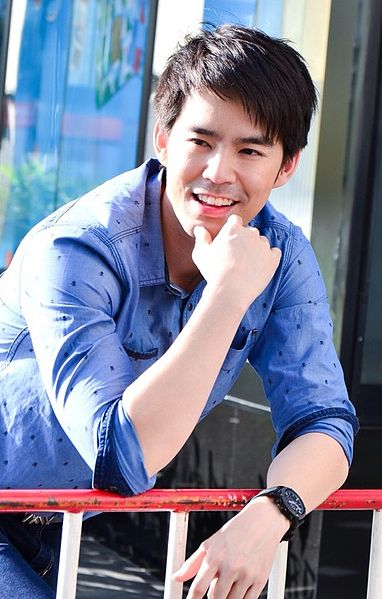
กวี ตันจรารักษ์

| name = กวี ตันจรารักษ์
| image = Beam@Maleenont Bld.jpg
| image_size = 200px
| birth_place = กรุงเทพมหานคร ประเทศไทย
| alma_mater = จุฬาลงกรณ์มหาวิทยาลัย
| children = 4 คน
| module = Infobox musical artist|embed=yes
| background = solo_singer
| instrument = เสียงร้อง
| years_active = พ.ศ. 2542–ปัจจุบัน
| label = อาร์เอส (2542–2553)อาร์เอส มิวสิค (2566–ปัจจุบัน)
กวี ตันจรารักษ์ (เกิด 18 พฤษภาคม พ.ศ. 2523) ชื่อเล่น บีม เป็นนักร้องและนักแสดงชาวไทย อดีตสมาชิกวงบอยแบนด์ดีทูบี สังกัดอาร์เอส
== ประวัติ ==
=== ชีวิตตอนต้นและการศึกษา ===
"กวี ตันจรารักษ์" หรือ "บีม" เกิดเมื่อวันที่ 18 พฤษภาคม พ.ศ. 2523 เดิมชื่อว่า "ระวี" มีความหมายว่า ยามบ่าย ตามเวลาเกิด ก่อนที่จะเปลี่ยนเมื่อเข้าศึกษาในระดับมัธยมศึกษา เป็นบุตรของนายวีระศักดิ์และนางเกตน์นิภา ตันจรารักษ์ มีพี่น้องทั้งหมด 4 คน (ชาย 3 คน และหญิง 1 คน) โดยบีมเป็นพี่คนโต น้องสาวของบีม คือ บัว สโรชา ตันจรารักษ์ เป็นนักร้องและนักแสดงเหมือนพี่ชาย 10 เรื่องเกี่ยวกับ บีม-กวี จากบอยแบนด์ดีทูบี สู่การเป็นนักแสดงและคุณพ่อลูกแฝด เข้ารับการศึกษาระดับปฐมวัยจากโรงเรียนอนุบาลธนสมบูรณ์วิทยา ระดับประถมศึกษาจากโรงเรียนอัสสัมชัญสมุทรปราการ ระดับมัธยมศึกษาตอนต้นจากโรงเรียนราชวินิตบางแก้ว ระดับประกาศนียบัตรวิชาชีพ หรือ ปวช.จากโรงเรียนเตรียมวิศวกรรมศาสตร์ ไทย-เยอรมัน วิทยาลัยเทคโนโลยีอุตสาหกรรม แห่งมหาวิทยาลัยเทคโนโลยีพระจอมเกล้าพระนครเหนือ กรุงเทพมหานคร จบระดับปริญญาตรี วิศวกรรมศาสตรบัณฑิต สาขาวิศวกรรมเครื่องกล จากคณะวิศวกรรมศาสตร์ จุฬาลงกรณ์มหาวิทยาลัย แล้วศึกษาด้านภาษาอังกฤษ Queensland College Of English (QCE) 6 เดือน ออสเตรเลีย และจบระดับปริญญาโท บริหารธุรกิจมหาบัณฑิต หลักสูตร MBA English Program จากคณะพาณิชยศาสตร์และการบัญชี จุฬาลงกรณ์มหาวิทยาลัย
=== เข้าสู่วงการและออกอัลบั้มบอยแบนด์ ===
บีมเริ่มเข้าสู่วงการบันเทิงจากงานถ่ายแบบและโฆษณาขณะเรียนอยู่จุฬาลงกรณ์มหาวิทยาลัยชั้นปีที่ 2 แล้วฝึกเรียนร้องเพลงจากทางค่าย ก่อนที่จะเซ็นต์สัญญากับอาร์เอส โปรโมชั่นในปี พ.ศ. 2542 เริ่มต้นผลงานจากการถ่ายแบบ ตามหน้าปกนิตยสารต่างๆ มีผลงานการแสดงมิวสิกวีดีโอเพลง "เธอรักฉันรู้"กับศิลปิน โมเม นภัสสร บุรณศิริ มีผลงานโฆษณาชิ้นแรก ขนมข้าวโพดอบกรอบ "ตราคอนเน่" และมีผลงานแสดงภาพยนตร์ "๙ พระคุ้มครอง" มาก่อนหน้านั้นแล้ว แล้วเปิดตัวในฐานะหนึ่งในสมาชิกวง "ดีทูบี|ดีทูบี (D2B)" ในปี พ.ศ. 2544 ร่วมกับ "อภิเชษฐ์ กิตติกรเจริญ" หรือ "บิ๊ก" และ "วรเวช ดานุวงศ์" หรือ "แดน" ซึ่งประกวดร้องเพลงโครงการ "พานาโซนิค สตาร์ ชาเรนจ์" มาก่อนหน้านั้นแล้ว ในอัลบั้มชื่อ "ดีทูบี (อัลบั้ม)|D2B" เช่นเดียวกับชื่อวง ซึ่งประสบความสำเร็จอย่างมากและรวดเร็ว โดยดีทูบีได้รับรางวัลสูงสุดคือ รางวัลศิลปินกลุ่มยอดนิยม จาก "MTV Asia Award 2003" ดีทูบี ศิลปินไทยยอดนิยม เอ็มทีวี เอเชีย อวอร์ดส์ 2003 ซึ่งจัดขึ้นที่ประเทศสิงคโปร์ จากชื่อเสียงและความสำเร็จเหล่านี้ ทำให้สมาชิกวงดีทูบีทั้งสามคนต่างได้มีโอกาสทำงานบันเทิงด้านอื่นๆ ทั้งงานการแสดงละคร งานการแสดงภาพยนตร์ และงานโฆษณา ซึ่งประสบความสำเร็จอย่างมากแทบทั้งสิ้น
กระทั่งวันที่ 22 กรกฎาคม พ.ศ. 2546 บิ๊กประสบอุบัติเหตุทางรถยนต์จนกลายเป็นเจ้าชายนิทรา บีมได้อุปสมบทที่วัดสุภัททะบรรพต (วัดมาบจันทร์) จังหวัดระยอง ในวันที่ 21 กันยายน พ.ศ. 2546 บรรยากาศพิธีอุปสมบทของ กวี ตันจรารักษ์ หรือ บีม ดีทูบี เพื่อทดแทนพระคุณบิดามารดาและอุทิศส่วนกุศลให้อภิเชษฐ์ กิตติกรเจริญ|บิ๊ก ได้รับฉายาว่า "พระกวี อภิปุณโณ" แปลว่า ผู้เพียบพร้อมบริบูรณ์ ภายหลังลาสิกขา บีมและวรเวช ดานุวงศ์|แดนได้ร่วมกันทำ "D2B Neverending Album Tribute to Big D2B" บรรยากาศงานแถลงข่าวอัลบั้มและคอนเสิร์ตเพื่อ บิ๊ก ดีทูบี และแสดงคอนเสิร์ตที่มีชื่อเดียวกันนี้ บรรยากาศ ดีทูบี เดอะ เนเวอร์เอนดิ้ง คอนเสิร์ตนี้เพื่อ บิ๊ก เพื่อมอบรายได้หลังหักค่าใช้จ่ายเป็นค่ารักษาพยาบาลแก่อภิเชษฐ์ กิตติกรเจริญ|บิ๊ก ก่อนที่บีมจะเดินทางไปประเทศออสเตรเลียเพื่อศึกษาทางด้านภาษาอังกฤษเป็นเวลา 6 เดือน แดน บุกออสเตรเลียเยี่ยม บีม
=== ออกอัลบั้มดูโอ้และเดี่ยว ===
ในปี พ.ศ. 2548 วรเวช ดานุวงศ์|แดนและบีมกลับมามีผลงานร่วมกันอีกครั้งในฐานะนักร้องดูโอ "Dan-Beam" ในอัลบั้ม "ดิ อัลบั้ม (อัลบั้มแดนบีม)|The Album" ซึ่งได้รับกระแสตอบรับดีเหมือนเดิม ในช่วงนี้ทั้งคู่ต่างมีผลงานด้านการแสดงมากมายและเป็นพิธีกรรายการท่องเที่ยว "Dan-Beam The Series" เปิดโลกกว้างเชิงความรู้กับรายการใหม่ แดน-บีม เดอะซีรีส์ หลังมีผลงานเพลงร่วมกันทั้งหมด 4 อัลบั้ม โดยอัลบั้มพิเศษ "DB2B" เป็นอัลบั้มส่งท้ายเพื่อมอบรายได้ให้แก่ครอบครัวของอภิเชษฐ์ กิตติกรเจริญ|บิ๊ก แดนและบีมก็ได้ประกาศแยกวงในวันที่ 25 ตุลาคม พ.ศ. 2550 ปิดตำนานดีทูบี “แดน-บีม” เตรียมแถลงแยกวงชัวร์!
ต่อมาในปี พ.ศ. 2551 บีมมีผลงานเพลงอัลบั้มเดี่ยว "Beam" ได้ฤกษ์เปิดตัวอัลบั้มเดี่ยวชุดแรกในชีวิตของหนุ่มหล่อ บีม และได้รับการแต่งตั้งเป็นทูตของ องค์การกองทุนสัตว์ป่าโลกสากล|WWF “บีม-กวี” ศิลปินคุณภาพค่าย RS รับบทบาทใหม่ ทูตคนแรกของ WWF ประเทศไทย ปลุกจิตสำนึกเยาวชนไทย เป็นคนแรกของประเทศไทยโดยได้รับการแต่งตั้งติดต่อกันเป็นเวลาถึง 3 ปี ระหว่างได้รับตำแหน่งนี้ บีมได้ร่วมกิจกรรมเพื่ออนุรักษ์สิ่งแวดล้อมมากมาย เช่น Earth Hour Earth Hour รวมพลคนไทย ปิดไฟ...ให้โลกพัก ลดปล่อยแก๊สเรือนกระจกพร้อมกับ 126 ประเทศ เป็นต้น นอกจากนี้บีมยังได้รับเลือกจากสมาคมไทยแนะแนวการศึกษานานาชาติให้เป็นคนแรกที่ได้รับรางวัลโล่ห์พระราชทาน TIECA Bright Idol 2009 จากสมเด็จพระเทพรัตนราชสุดาฯ สยามบรมราชกุมารี ในปี พ.ศ. 2552 อีกด้วย
=== หลังจากหมดสัญญาค่ายอาร์เอส ===
หลังจากหมดสัญญากับอาร์เอส โปรโมชั่นในปี พ.ศ. 2553 บีมห่างหายไปจากวงการเป็นเวลาเกือบ 2 ปี เพื่อดูแลกิจการบริษัทด้านธุรกิจนำเที่ยว Trip Busterเปิดตัวบริษัท-Trip-Buster เปิดตัวบริษัท Trip Buster ซึ่งบีมได้ก่อตั้งขึ้นก่อนหมดสัญญาไม่นาน โดยได้รับแรงบันดาลใจส่วนหนึ่งมาจากการได้เดินทางไปยังต่างประเทศเพื่อทำรายการ Dan-Beam The Series และต่อมา บริษัทได้ปิดตัวลงจากปัญหาภายในบริษัท 'บีม'รับปิดธุรกิจทัวร์แจงมีปัญหาในบริษัท ปัจจุบัน บีมเป็นหุ้นส่วนค่ายมวย Legend Thai Boxing ร่วมกับ เคลิ้ม (วงดนตรี)|เป้ วงเคลิ้ม และเพื่อนนอกวงการ “บีม” ไร้ฤกษ์แต่ง “ออย” โอดคบนานหวั่นรักหมดอายุ บีมกลับมารับงานบันเทิงเต็มตัวอีกครั้งตั้งแต่ปลายปี พ.ศ. 2554 ด้วยผลงานภาพยนตร์เรื่อง "ส.ค.ส. สวีทตี้" และซีรีส์ "บำบัดรักบำรุงสุข (Love Therapy)" ในฐานะศิลปินอิสระ ทำให้ปัจจุบัน บีมมีผลงานบันเทิงร่วมกับหลากหลายสังกัด
อย่างไรก็ตาม บีมและแดนยังคงมีผลงานร่วมกันอยู่เสมอ โดยเฉพาะผลงานในนามดีทูบี อาธิเช่น คอนเสิร์ต "คิดถึง D2B Live Concert 2014" และ "มหัศจรรย์ ... ความคิดถึง D2B Encore Concert 2015" “ดีทูบี อังกอร์ คอนเสิร์ต 2015” โชว์โฮโลแกรมเต็มอิ่ม-แฟนคลับน้ำตาท่วมฮอลล์ จากหนังสือพิมพ์ไทยรัฐ
== ชีวิตส่วนตัว ==
บีม กวี ตันจรารักษ์ ได้ขอแฟนสาว ออย อฏิพรณ์ จิตต์ธรรมวงศ์ แต่งงาน ในปี พ.ศ. 2558 และมีบุตรแฝดชาย ด้วยกัน 2 คน เกิดเมื่อวันที่ บุตรชายฝาแฝด บีม กวี ภายหลังมีบุตรแฝดหญิงอีก 2 คน เกิดเมื่อวันที่ บุตรสาวฝาแฝด บีม กวี
ในปี พ.ศ. 2553 บีมมีธุรกิจส่วนตัว ได้แก่ บริษัทด้านธุรกิจนำเที่ยว Trip Buster แต่ได้ปิดกิจการลงในปี พ.ศ. 2556 หลังจากนั้นในปี พ.ศ. 2557 จวบจนถึงปัจจุบัน ได้เป็นหุ้นส่วนค่ายมวย Legend Thai Boxing ร่วมกับเคลิ้ม (วงดนตรี)|เป้ วงเคลิ้ม พร้อมกับเพื่อนนอกวงการ
== ผลงาน ==
=== มิวสิกวิดีโอ ===
=== อัลบั้มเพลง ===
ผลงานเพลงที่ผ่านมา ในนามศิลปินกลุ่ม และเดี่ยว ตั้งแต่ปี พ.ศ. 2544 - ปัจจุบัน มีดังต่อไปนี้
==== D2B (ดีทูบี) ====
* พ.ศ. 2544 - อัลบั้ม D2B
* พ.ศ. 2545 - อัลบั้ม D2B Summer
* พ.ศ. 2546 - อัลบั้ม D2B Type II
* พ.ศ. 2547 - อัลบั้ม D2B The Neverending Album Tribute To BIG D2B
" (อัลบั้ม D2B The Neverending Album Tribute To BIG D2B จัดทำขึ้นเพื่อมอบรายได้หลังหักค่าใช้จ่ายเป็นค่ารักษาพยาบาลแก่บิ๊ก และครั้งแรกที่แดนและบีมได้มีส่วนร่วมในการแต่งคำร้องและทำนอง โดยเพลง "นายเจ็บ ฉันเจ็บ" แต่งคำร้องและทำนองโดยแดน และเพลง "ฉันจะจับมือเธอเอาไว้" แต่งทำนองโดยแดนและคำร้องโดยบีม) "
==== Dan & Beam (แดน-บีม) ====
* พ.ศ. 2548 - อัลบั้ม Dan & Beam The Album
* พ.ศ. 2549 - อัลบั้ม Dan & Beam The Album II Relax
* พ.ศ. 2550 - อัลบั้ม Dan & Beam The Album 3 Freedom
* พ.ศ. 2550 - อัลบั้ม DB2B (Dan Beam to Big)
==== Beam (บีม กวี) ====
* พ.ศ. 2551 - อัลบั้ม Beam
==== ผลงานเพลงอื่นๆ ====
===== เพลงประกอบละครและภาพยนตร์ =====
===== อัลบั้มพิเศษ =====
===== เพลงพิเศษอื่นๆ =====
| class="wikitable"
! ชื่อเพลง !! ศิลปิน !! รายละเอียด !! ค่าย !! ปี
|-
| align = "center" | ทุกวินาที (Acoustic Version) || align = "center" | D2B || เพลงพิเศษจาก RS Acoustic for Friends || rowspan = "10" align = "center" | อาร์เอส|| rowspan="2" | พ.ศ. 2545
|-
| align = "center" | มีเธอ || align = "center" | D2B || เพลงพิเศษสำหรับสมาชิก RS Star Club
|-
| align = "center" | มือที่มองไม่เห็น || align = "center" | รวมศิลปิน || เพลงประกอบคอนเสิร์ต RS Meeting Concert 2001 Star Mission มันส์หลุดโลก || rowspan = "4" |พ.ศ. 2546
|-
| align = "center" | มาราธอน || align = "center" | รวมศิลปิน || เพลงพิเศษจาก RS MARATHON DANCE EXPO 2003
|-
| align = "center" | อยู่ที่เธอแล้ว || align = "center" | รวมศิลปิน || rowspan = "2" | เพลงพิเศษจากงานมหกรรมทรัพย์สินทางปัญญา
|-
| align = "center" | ทำด้วยมือ สร้างด้วยใจ || align = "center" | รวมศิลปิน
|-
| align = "center" | ทิ้งหัวใจไว้ที่เธอ || align = "center" | แดน-บีม || rowspan = "2" | เพลงพิเศษจาก MIXICLUB || rowspan = "2" | พ.ศ. 2548
|-
| align = "center" | อย่าโกรธนาน || align = "center" | แดน-บีม
|-
| align = "center" | เปลวไฟแห่งปลายฝัน || align = "center" | แดน-บีม || เพลงพิเศษจากงานกีฬาแห่งชาติ สุพรรณบุรีเกมส์ ครั้งที่ 35 || rowspan = "2" | พ.ศ. 2549
|-
| align = "center" | คนไทยรักกัน || align = "center" | รวมศิลปิน || เพลงพิเศษเพื่อสร้างความสามัคคีเหตุการณ์ความไม่สงบในพื้นที่สามจังหวัดชายแดนภาคใต้
|-
| align = "center" | Infinite || align = "center" | แดน-บีม || เพลงพิเศษจากคอนเสิร์ต Dan Beam Freedom Around The World Live In Concert || align = "center" | - || พ.ศ. 2550
|-
| align = "center" | ในใจเธอมีหัวใจฉันอีกดวง || align = "center" | D2B || เพลงพิเศษจากคอนเสิร์ต มหัศจรรย์...ความคิดถึง D2B Encore Concert 2015 || align = "center" | อาร์เอส|| rowspan="2" | พ.ศ. 2558
|-
| align = "center" | ปั่นจักรยาน || align = "center" | รวมศิลปิน || เพลงประกอบกิจกรรมเฉลิมพระเกียรติพระบาทสมเด็จพระเจ้าอยู่หัว "Bike for Dad" || align = "center" | -
|-
| align = "center" | Call Me Daddy || align = "center" | บีม || rowspan = "2" | ร้องร่วมกับธีร์และพีร์ซึ่งเป็นบุตรชายฝาแฝดของเขา || rowspan = "2" align="center" | อาร์เอส มิวสิค|| rowspan = "2" |พ.ศ. 2566
|-
| align = "center" | Oh My DOS! (เพลงโปรโมทสินค้า DOS Life)|| align = "center" | บีม
|
*
=== คอนเสิร์ต ===
คอนเสิร์ตที่ได้เข้าร่วม ทั้งในฐานะศิลปินกลุ่มและเดี่ยว ตั้งแต่ปี พ.ศ. 2544 - ปัจจุบัน มีดังต่อไปนี้
==== คอนเสิร์ตดีทูบี ====
| class="wikitable"
! ชื่อคอนเสิร์ต || สถานที่ || แขกรับเชิญ || วันที่แสดง
|-
| align = "center" | D2B Summer Live in Concert ดีทูบี ซัมเมอร์ ไลฟ์ อิน คอนเสิร์ต กับสามหนุ่ม บิ๊ก แดน บีม || align = "center" | ห้องเพลนนารีฮอลล์ ศูนย์การประชุมแห่งชาติสิริกิติ์ || ไดอาน่า แรนด์ ลัคนา หวงมณีรุ่งโรจน์ สโรชา ตันจรารักษ์ || align = "center" | 20 เมษายน พ.ศ. 2545
|-
| align = "center" | D2B Goodtime Thanks Concert for Friends กรี๊ดกันสนั่นอีกครั้ง กับคอนเสิร์ต ดีทูบี ขอบคุณแฟนเพลง || align = "center" | อินดอร์ สเตเดียม หัวหมาก|อินดอร์ สเตเดียม หัวหมาก || ธีรเทพ วิโนทัย ทีมสาระแน ได้แก่ - เกียรติศักดิ์ อุดมนาค - นาคร ศิลาชัย - วิลลี่ แมคอินทอช || align = "center" | 13 กรกฎาคม พ.ศ. 2545
|-
| align = "center" | D2B the Miracle Concert ความประทับใจเปี่ยมล้นเวที ดีทูบี เดอะ มิราเคิล คอนเสิร์ต || align = "center" | อินดอร์ สเตเดียม หัวหมาก|อินดอร์ สเตเดียม หัวหมาก || align = "center" | N/A || align = "center" | 18 พฤษภาคม พ.ศ. 2546
|-
| align = "center" | D2B the Neverending Concert Tribute to BIG D2B บรรยากาศ ดีทูบี เดอะ เนเวอร์เอนดิ้ง คอนเสิร์ตนี้เพื่อ บิ๊ก || align = "center" | หอประชุมใหญ่ มหาวิทยาลัยธรรมศาสตร์|ม.ธรรมศาสตร์ ท่าพระจันทร์ || นาธาน โอมาน พัชริดา วัฒนา เรืองศักดิ์ ลอยชูศักดิ์ ลัคนา หวงมณีรุ่งโรจน์ ศรราม เทพพิทักษ์ สโรชา ตันจรารักษ์|| align = "center" | 6 มีนาคม พ.ศ. 2547
|-
| align = "center" | คิดถึง D2B Live Concert 2014 รวมภาพความสนุกสุดซึ้ง 'บิ๊ก-แดน-บีม' ในคอนเสิร์ต ‘คิดถึง ดีทูบี’ || align = "center" | อิมแพค อารีน่า เมืองทองธานี|อิมแพค อารีน่า เมืองทองธานี || align = "center" | N/A || align = "center" | 2 พฤศจิกายน พ.ศ. 2557
|-
| align = "center" | TOYOTA VIOS PRESENTS มหัศจรรย์...ความคิดถึง D2B ENCORE CONCERT 2015 ประมวลภาพความประทับใจซึ้งคอนเสิร์ตมหัศจรรย์ความคิดถึง D2B Encore Concert 2015 || align = "center" | อิมแพค อารีน่า เมืองทองธานี|อิมแพค อารีน่า เมืองทองธานี || align = "center" | N/A || align = "center" | 4 เมษายน พ.ศ. 2558
|-
| align = "center" | D2B INFINITY CONCERT 2019 ไม่มีวันไหน ไม่คิดถึง คอนเสิร์ต D2B 2019 แรง บัตร SOLD OUT || align = "center" | อิมแพค อารีน่า เมืองทองธานี|อิมแพค อารีน่า เมืองทองธานี || align = "center" | แก้ม วิชญาณี (แก้ม the star), ซาร่า นลิน (AF3), หนึ่ง จักรวาล || align = "center" | 16 พฤศจิกายน พ.ศ. 2562
|-
| align = "center" | COOLfahrenheit และ Tisco My Care Smart Present D2B Infinity Fun+ 2020 "D2B Infinity Fun+ 2020" จาก 18 ปีแห่งมิตรภาพ สู่โชว์เหนือชั้นของ "แดน-บิ๊ก-บีม" || align = "center" | อิมแพค อารีน่า เมืองทองธานี|อิมแพค อารีน่า เมืองทองธานี || align = "center" | ศุภัคชญา สุขใบเย็น (เฟรม WonderFrame), น้ำทิพย์ จงรัชตวิบูลย์ (บี) || align = "center" | 16 กุมภาพันธ์ พ.ศ. 2563
|
==== คอนเสิร์ตแดน-บีม ====
==== คอนเสิร์ตเดี่ยว ====
=== ผลงานการแสดง ===
ผลงานการแสดงภาพยนตร์และละคร ตั้งแต่ปี พ.ศ. 2544 - ปัจจุบัน มีดังต่อไปนี้
==== ภาพยนตร์ ====
=== ละครโทรทัศน์ ===
=== ซิตคอม ซีรีส์ และอื่น ๆ ===
=== พิธีกร ===
=== ผลงานอื่น ๆ ===
| class="wikitable"
|-
! ลักษณะงาน !! ชื่องาน !! ร่วมกับ !! รายละเอียด !! ปี
|-
| align = "center" | นักแต่งเพลง || เพลง "ฉันจะจับมือเธอเอาไว้" || align = "center" | - || เป็นการแต่งคำร้องของเพลงเป็นครั้งแรกของบีม ในอัลบั้ม "D2B The Neverending Album Tribute to Big D2B" || align = "center" | พ.ศ. 2547
|-
| align = "center" | Vocal Producer || อัลบั้มเพลง "The Album 3 Freedom" || วรเวช ดานุวงศ์ || การทำงานเบื้องหลังอย่างเป็นทางการเป็นครั้งแรก กับผลงานอัลบั้มที่ 3 ในนาม "Dan-Beam" || align = "center" rowspan = "2" | พ.ศ. 2550
|-
| align = "center" | พิธีกร || รายการโทรทัศน์ "Dan-Beam The Series" || วรเวช ดานุวงศ์ || ออกอากาศทาง ช่อง 9 โมเดิร์นไนน์ทีวี ความยาว 13 ตอน เดินทางไป 4 ประเทศ ได้แก่ ทิเบต โมรอคโค เปรู และญี่ปุ่น
|-
| align = "center" | นักแต่งเพลง || เพลง "ด้วยหัวใจเธอ" || align = "center" | - || แต่งคำร้องของเพลงในอัลบั้ม "Beam" || align = "center" | พ.ศ. 2551
|-
| align = "center" | คอลัมนิสต์ || นิตยสาร "สุขภาพดี" || align = "center" | - || เป็นนักเขียนในคอลัมน์ด้านการท่องเที่ยว “บีม กวี” รับจ๊อบเป็นคอลัมนิสต์ || align = "center" | พ.ศ. 2554 - พ.ศ. 2555|2555
|-
| align = "center" | คอมเมนเตเตอร์ || รายการโทรทัศน์ " Thailand's Most Famous" || ปิยะ เศวตพิกุล ลลิตา ตะเวทิกุล อนันดา เอเวอร์ริ่งแฮม พีท ทองเจือ ชาคริต แย้มนาม ฉันทวิชช์ ธนะเสวี หลุยส์ สก็อต ปฏิภาณ ปฐวีกานต์ วรินทร ปัญหกาญจน์ || ออกอากาศทาง ช่อง 3 รับหน้าที่ตัดสินในรอบโจทย์เพลง "ENTERTAINER" และรอบชิงชนะเลิศ || align = "center" rowspan = "2" | พ.ศ. 2555
|-
| align = "center" | ผู้ประกาศรางวัล || Star Party 23 ปี TV Pool || พัชรินทร์ จัดกระบวนพล || ประกาศรางวัล "ดารานักสังคมสงเคราะห์ (Charity Star)"
|-
| align = "center" | ผู้ประกาศรางวัล || Top Award 2012 || สุชาร์ มานะยิ่ง || ประกาศรางวัล "ละครยอดเยี่ยม" || align = "center" rowspan = "3" | พ.ศ. 2556
|-
| align = "center" | ผู้ประกาศรางวัล || Nine Entertain Award 2013 || วรเวช ดานุวงศ์ || ประกาศรางวัล "นักร้องกลุ่มแห่งปี"
|-
| align = "center" | ผู้ประกาศรางวัล || Star Party 24 ปี TV Pool || ณิชารีย์ โชคประจักษ์ชัด || ประกาศรางวัล "ดาราหญิงขวัญใจวัยทีน"
|-
| align = "center" | ผู้เข้าแข่งขัน || รายการโทรทัศน์ "ตัวจริง The Premier" ปีเตอร์-ก้อย-บีม’ นำทีมซุป’ตาร์ ร่วมชิงความเป็น ‘ตัวจริง’ เพียงหนึ่งเดียวใน ‘ตัวจริง The Premier’ || รัชวิน วงศ์วิริยะ ปีเตอร์ คอร์ป ไดเรนดัล ภัณฑิลา ฟูกลิ่น เฉลิมพล ทิฆัมพรธีรวงศ์ สุคนธวา เกิดนิมิตร ศุภกรณ์ กิจสุวรรณ ปกฉัตร เทียมชัย || ออกอากาศทาง โมเดิร์นไนน์ทีวี || align = "center" | พ.ศ. 2556 - พ.ศ. 2557|2557
|-
|
== งานด้านสังคม ==
| class="wikitable"
|-
! ปี !! รายละเอียดของงาน
|-
| rowspan = "3" align = "center" | พ.ศ. 2550 || พรีเซนเตอร์ เนื่องในวันงดสูบบุหรี่โลก "บีม" คว้าพรีเซ็นเตอร์ "งดสูบบุหรี่โลก" ชวนคนไทยเลิกบุหรี่ถวาย "พ่อหลวง"
|-
| พรีเซ็นเตอร์ รณรงค์ให้ประชาชนชาวไทย มีส่วนร่วมในการร่างรัฐธรรมนูญฉบับใหม่ “แดน-บีม” และ “อี๊ด โปงลางฯ” ชวนประชาชนชาวไทย ร่วมคิด ร่วมสร้าง ร่วมร่างรัฐธรรมนูญ
|-
| พรีเซนเตอร์ รณรงค์เลือกตั้งสมาชิกสภาผู้แทนราษฎร ในวันที่ 23 ธันวาคม พ.ศ. 2550
|-
| rowspan = "3" align = "center" | พ.ศ. 2551 || พรีเซนเตอร์ รณรงค์เลือกตั้งสมาชิกวุฒิสภา ปี 2 มีนาคม พ.ศ. 2551
|-
| ทูตองค์การ องค์การกองทุนสัตว์ป่าโลกสากล|WWF ประจำประเทศไทย แต่งตั้ง “บีม-กวี” เป็นทูต WWF คนแรกของประเทศไทย
|-
| ศิลปินธรรมทูต ประจำปี พ.ศ. 2551
|-
| rowspan = "3" align = "center" | พ.ศ. 2552 || พรีเซนเตอร์ โครงการสายรัดข้อมือเฉลิมพระเกียรติ สมเด็จพระญาณสังวร สมเด็จพระสังฆราช สกลมหาสังคปรินายก "บีม" ปลื้มพรีเซ็นเตอร์ "ริสต์แบนด์มหามงคลฯ"
|-
| ทูตองค์การ องค์การกองทุนสัตว์ป่าโลกสากล|WWF ประจำประเทศไทย ติดต่อกันเป็นปีที่ 2
|-
| พรีเซนเตอร์ โครงการจัดสร้างพระนิรันตราย จุฬาลงกรณ์มหาวิทยาลัย เปิดตัว บีม - ​แต้ว ทูตสัมพันธ์ ​โครง​การ “พระนิรันตราย (จำลอง) สองกษัตริย์”
|-
| align = "center" | พ.ศ. 2553 || ทูตองค์การ องค์การกองทุนสัตว์ป่าโลกสากล|WWF ติดต่อกันเป็นปีที่ 3
|-
| align = "center" rowspan = "2" | พ.ศ. 2556 || พรีเซนเตอร์ โครงการลดเค็มครึ่งหนึ่ง โครงการของกระทรวงสาธารณสุข ในสัปดาห์วันไตโลก
|-
|| พิธีกร spot โรงเรียนนวมินทราชินูทิศ บดินทรเดชา โครงการของกระทรวงศึกษาธิการ
|-
|
== รางวัลที่ได้รับ ==
| class="wikitable"
! ปี !! รายละเอียด
|-
| align = "center" | พ.ศ. 2545 || รางวัลพระพิฆเนศทอง นักร้องกลุ่มยอดเยี่ยม ปี 2545 (D2B)
|-
| rowspan = "5" align = "center" | พ.ศ. 2546 || รางวัลศิลปินกลุ่มยอดนิยม จาก MTV Asia Award 2003 เปิดใจ D2B หลังคว้ารางวัล MTV ASIA AWARDS 2003 (D2B)
|-
| รางวัลศิลปินยอดเยี่ยม Top Awards จัดโดยนิตยสารทีวีพูล ประจำปี 2545 (D2B)
|-
| รางวัลศิลปินกลุ่มยอดนิยม จาก Channel V Thailand Award 2003 (D2B)
|-
| รางวัลมิวสิกวิดีโอไทยกลุ่มยอดนิยม จากแชนแนลวีไทยแลนด์ มิวสิกวิดีโอ อวอร์ด ครั้งที่ 2 (D2B)
|-
| รางวัลเยาวชนดีเด่นแห่งชาติ ปี 2546 จากกระทรวงพัฒนาสังคมฯ (D2B)
|-
| align = "center" | พ.ศ. 2547 || รางวัลนักร้องกลุ่มยอดเยี่ยม จากท็อปอวอร์ด 2003 จัดโดยนิตยสารทีวีพูล ประจำปี 2546 (D2B)
|-
| rowspan = "3" align = "center" | พ.ศ. 2548 || รางวัลศิลปินคุณธรรมส่งเสริมพระพุทธศาสนา แดน-บีม-​แนท ภูมิ​ใจรับรางวัลศิลปินคุณธรรมฯประจำปี 2548
|-
| รางวัลดาวในดวงใจ ประจำเดือนกันยายน 2548 จากรายการคืนแห่งดาว ช่อง 7
|-
| รางวัลนักร้องขวัญใจศิลปิน จาก Oops Magazine (แดน-บีม)
|-
| rowspan = "5" align = "center" | พ.ศ. 2549 || รางวัลศิลปินไทยกลุ่มยอดนิยม จากแชนแนลวีไทยแลนด์ มิวสิกวิดีโอ อวอร์ด ครั้งที่ 5Hall Of Fame ปี 2549 (แดน-บีม)
|-
| รางวัลศิลปินกลุ่มยอดนิยม จากสุดสัปดาห์ยังแอนด์สมาร์ทโหวต 2006 จัดโดยนิตยสารสุดสัปดาห์ (แดน-บีม)
|-
| รางวัลศิลปินกลุ่มยอดนิยม จาก คมชัดลึก อวอร์ด|คมชัดลึก อวอร์ด ครั้งที่ 2 ปี 2549 (แดน-บีม)
|-
| รางวัล "สุดยอดแม่ลูกผูกพันแห่งปี 2549 สาขาการบันเทิง" ฟิล์ม-บีม-อรรณพ ควงคุณแม่รับรางวัล แม่ลูกผูกพัน เป็นแบบอย่างที่ดี เสริมสร้างความรักความอบอุ่นในครอบครัว จัดโดย การท่องเที่ยวแห่งประเทศไทย และกระทรวงสาธารณสุข
|-
| รางวัลมิวสิกวิดีโอยอดนิยม สาขาศิลปินไทยกลุ่มยอดนิยม จาก Channel V Thailand MusicVideo Awards 2006 (ครั้งที่ 5) (แดน-บีม)
|-
| rowspan = "11" align = "center" | พ.ศ. 2550 || รางวัลศิลปินกลุ่มยอดเยี่ยม จากท็อปอวอร์ด 2006 จัดโดยนิตยสารทีวีพูล ประจำปี 2549 (แดน-บีม)
|-
| รางวัลครอบครัวประชาธิปไตยตัวอย่างประจำปี 2550 (ครอบครัว "ตันจรารักษ์")
|-
| รางวัลลูกกตัญญู ปี 2550 โดยสภาสังคมสงเคราะห์แห่งประเทศไทยในพระบรมราชูปถัมภ์ในกิจกรรมวันแม่แห่งชาติ
|-
| รางวัลศิลปินกลุ่มยอดนิยม จากนิตยสารสุดสัปดาห์ ปี 2550 (แดน-บีม)
|-
| รางวัลศิลปินกลุ่มยอดนิยม จากหนังสือพิมพ์คมชัดลึก ปี 2550 (คมชัดลึก อวอร์ด ครั้งที่ 4) (แดน-บีม)
|-
| รางวัลศิลปินรางวัลศิลปินคู่และกลุ่มยอดเยี่ยม Seed Awards ครั้งที่ 2 ปี 2550 (แดน-บีม)
|-
| รางวัลศิลปินยอดนิยม จาก Seed Awards ครั้งที่ 2 ปี 2550 (แดน-บีม)
|-
| รางวัลศิลปินคู่หรือกลุ่มยอดนิยม จาก Seed Awards ครั้งที่ 2 ปี 2550 (แดน-บีม)
|-
| โล่ประกาศเกียรติคุณในโอกาสเป็นพรีเซ็นเตอร์ รณรงค์วันงดสูบบุหรี่โลก ปี 2550
|-
| รางวัลศิษย์เก่าดีเด่น จากงาน Da’Vance Ent’ Award 2007 โรง​เรียนกวดวิชาอาจารย์ปิง (ดาว้องก์) จัดงานมอบรางวัลศิษย์​เก่าดี​เด่น
|-
| รางวัลศิลปินกลุ่มยอดนิยม Channel V Thailand Award 2007 (แดน-บีม)
|-
| rowspan = "4" align = "center" | พ.ศ. 2551 || รางวัลนักร้องกลุ่มยอดนิยม จากหนังสือพิมพ์คมชัดลึก ปี 2551 (คมชัดลึก อวอร์ด ครั้งที่ 5) (แดน-บีม)
|-
| ได้รับการแต่งตั้งเป็นทูตองค์กร WWF (World Widelife Fund) คนแรกของประเทศไทย
|-
| รางวัลศิลปินยอดนิยม จาก Seed Awards ครั้งที่ 3 ปี 2551 (แดน-บีม)
|-
| โล่ห์พระราชทานศิลปินธรรมทูต ปี 2551
|-
| rowspan = "3" align = "center" | พ.ศ. 2552 || รางวัลศิลปินยอดฮิตติดลมบน จากงานประกาศผลรางวัล KAZZ AWARDS 2009 (แดน-บีม)
|-
| รางวัลที่สุดแห่งคอนเสิร์ตปี 2008 สำหรับคอนเสิร์ต One Man & แฟนใครไม่รู้ จากงานประกาศผลรางวัล KAZZ AWARDS 2009 ""บีม-เคโอทิค" สุดปลื้มคว้ารางวัลจากนิตยสาร Kazz"
|-
| รางวัลพระราชทาน TIECA Bright Idol Award 2009 "บีม กวี" ประเดิมคนแรก คว้า TIECA Bright Idol Awards ข้อมูลจาก ผู้จัดการออนไลน์ 14 ตุลาคม พ.ศ. 2552 จาก สมาคมไทยแนะแนวการศึกษานานาชาติ
|-
| align = "center" | พ.ศ. 2554 || เหรียญกาชาดสมนาคุณ ชั้นที่ 2 ปี 2554
|-
| align = "center" | พ.ศ. 2556 || โล่ศิลปินต้นแบบผู้ทำคุณประโยชน์ต่อพระพุทธศาสนา
|-
|
== อ้างอิง ==
== แหล่งข้อมูลอื่น ==
*
*
* Beam-Oil Channel ที่YouTube|ยูทูบ
* IG Beamkawee Instagram ของบีม
หมวดหมู่:บุคคลจากกรุงเทพมหานคร
หมวดหมู่:พุทธศาสนิกชนชาวไทย
หมวดหมู่:ชาวไทยเชื้อสายมอญ
หมวดหมู่:บุคคลจากโรงเรียนอัสสัมชัญสมุทรปราการ
หมวดหมู่:บุคคลจากโรงเรียนราชวินิตบางแก้ว
หมวดหมู่:นิสิตเก่าคณะวิศวกรรมศาสตร์ จุฬาลงกรณ์มหาวิทยาลัย
หมวดหมู่:นิสิตเก่าคณะพาณิชยศาสตร์และการบัญชี จุฬาลงกรณ์มหาวิทยาลัย
หมวดหมู่:บุคคลจากวิทยาลัยเทคโนโลยีอุตสาหกรรม มหาวิทยาลัยเทคโนโลยีพระจอมเกล้าพระนครเหนือ
หมวดหมู่:นักแสดงชายชาวไทย
หมวดหมู่:นายแบบไทย
หมวดหมู่:นักแสดงชายชาวไทยในศตวรรษที่ 20
หมวดหมู่:นักแสดงชายชาวไทยในศตวรรษที่ 21
หมวดหมู่:นักร้องชายชาวไทย
หมวดหมู่:นักร้องป็อปไทย
หมวดหมู่:พิธีกรชาวไทย
หมวดหมู่:นักธุรกิจชาวไทย
หมวดหมู่:ยูทูบเบอร์ชาวไทย
หมวดหมู่:ศิลปินสังกัดอาร์เอส